History of auto racing

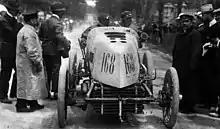
Fernand Gabriel driving a Mors in Paris-Madrid 1903

With auto construction and racing dominated by France, the French automobile club ACF staged a number of major international races, usually from or to Paris, connecting with another major city, in France or elsewhere in Europe.